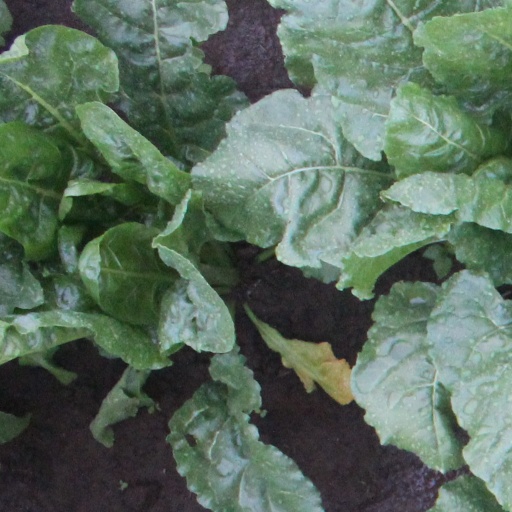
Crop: sugar beet